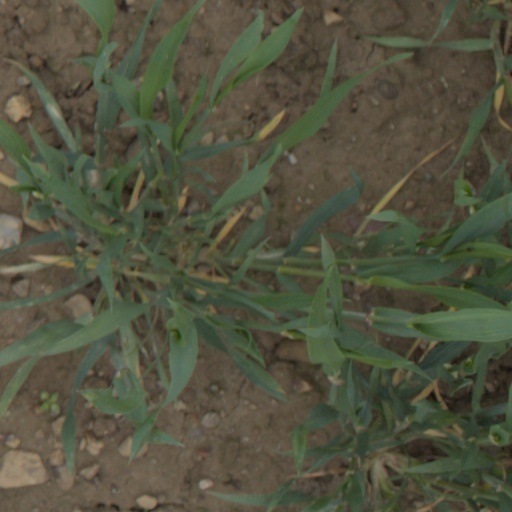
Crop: wheat